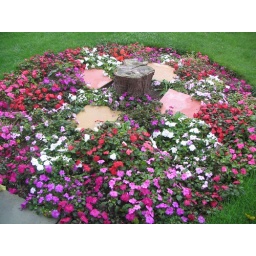
Each year we plant flowers around and it makes a nice little show outside the back door